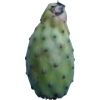
Label: cactus_fruit_green